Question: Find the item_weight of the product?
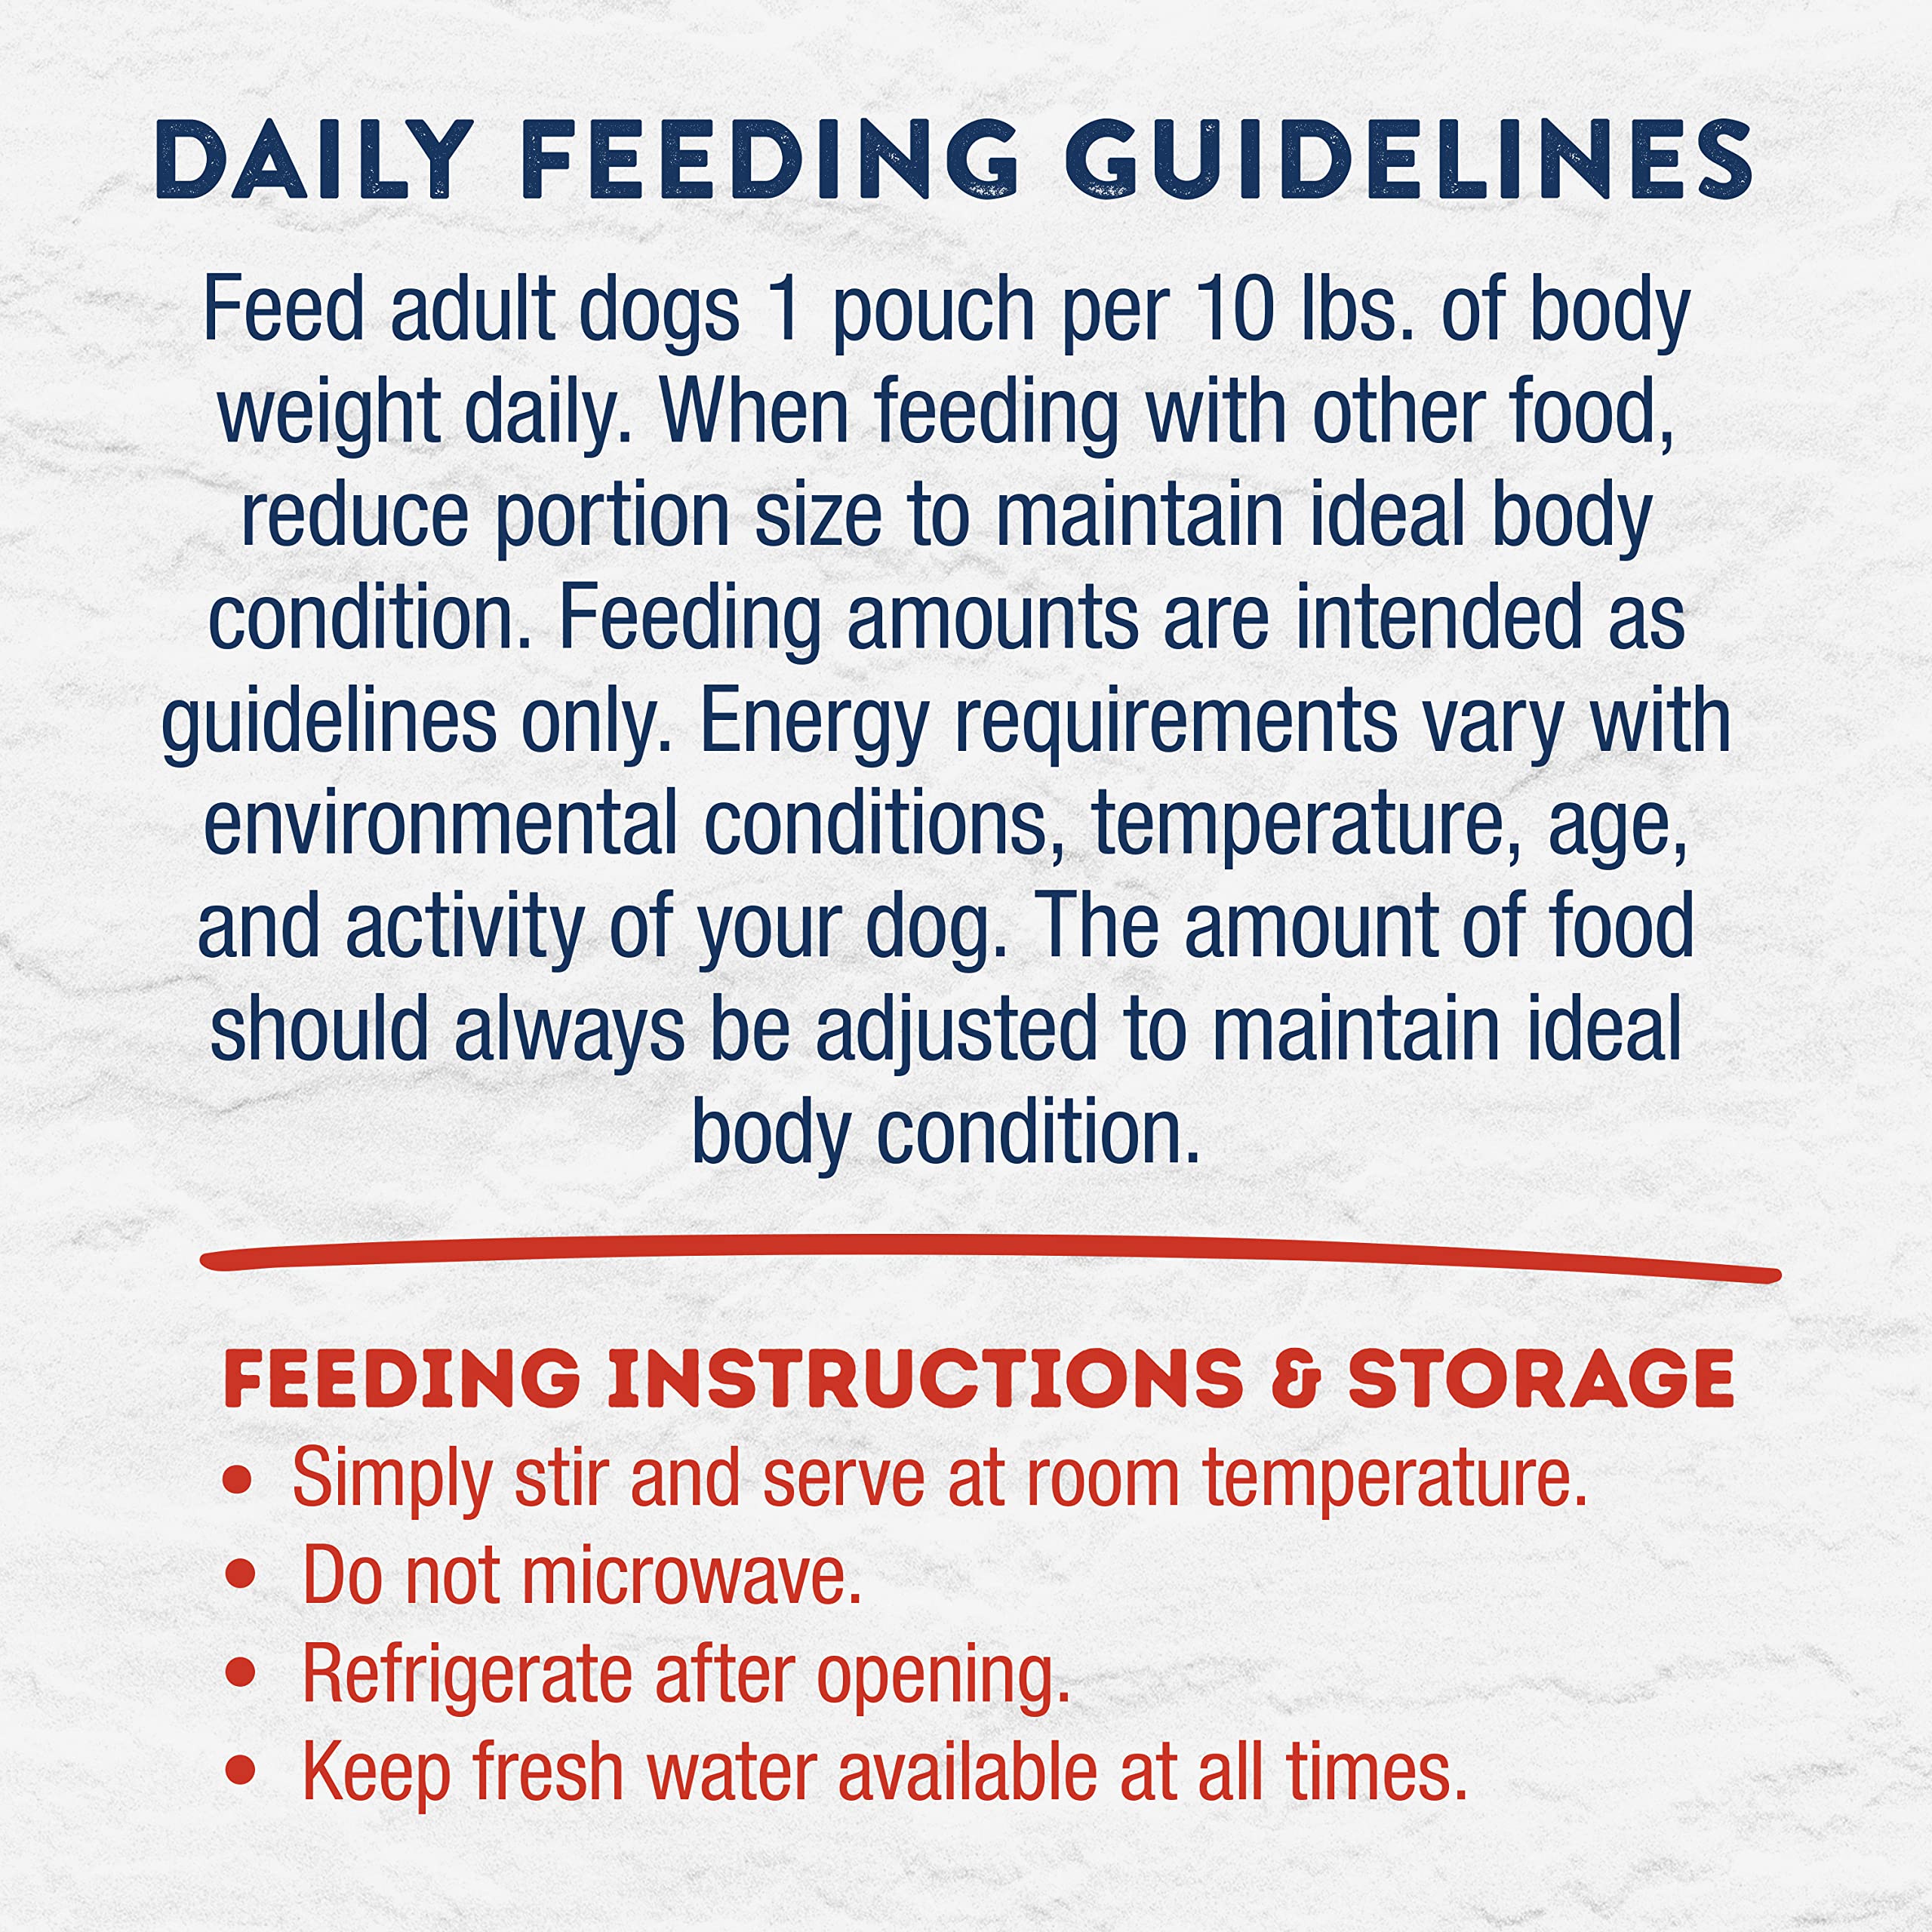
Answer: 10.0 pound